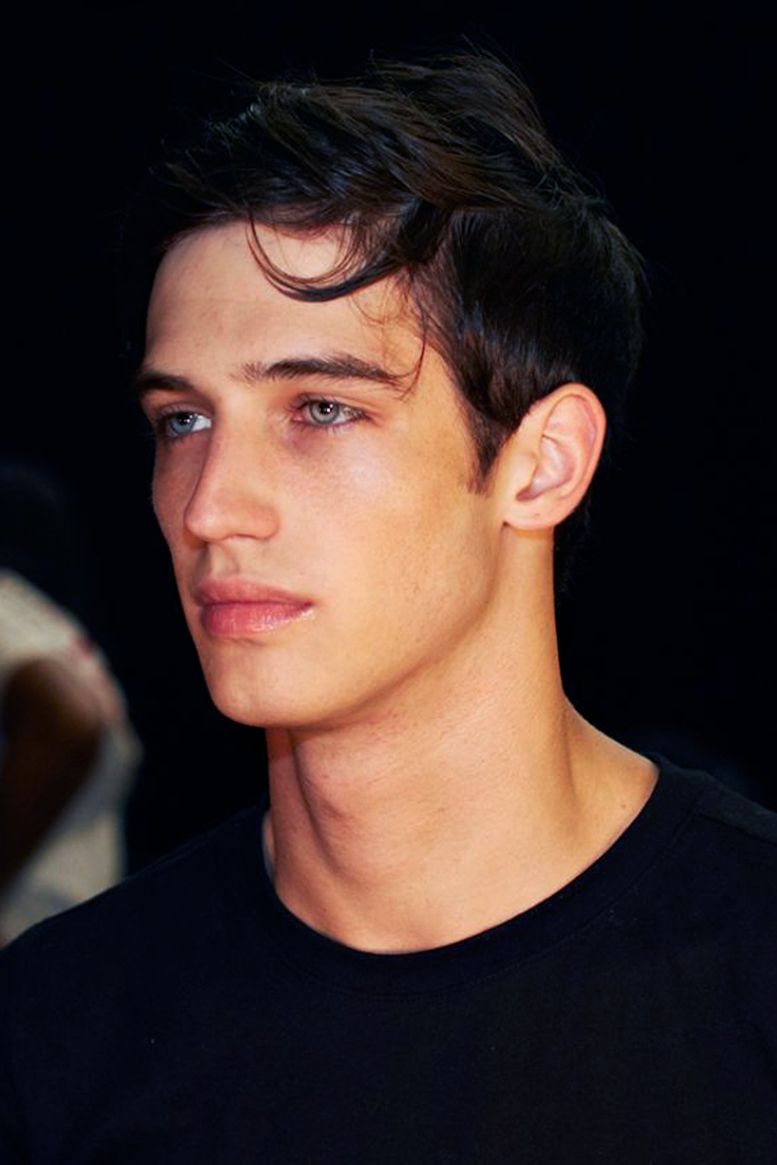
Gender: men